Charles Blondin

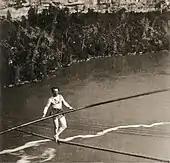
Charles Blondin crossing the Niagara River in 1859

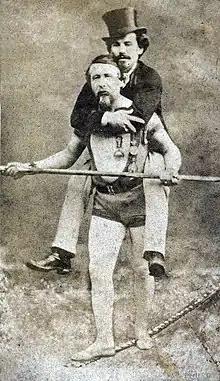
Charles Blondin carrying Colcord on a tightrope

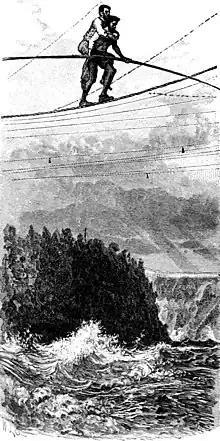
Engraving of Blondin crossing Niagara with his manager, Harry Colcord, on his back

Blondin went to the United States in 1855. He was encouraged by William Niblo to perform with the Ravel troupe in New York City and was subsequently part proprietor of a circus. He especially owed his celebrity and fortune to his idea to cross the Niagara Gorge (on the Canada–U.S. border) on a tightrope, long, in diameter and above the water, near the location of the current Rainbow Bridge. This he did on 30 June 1859, and a number of times thereafter, often with different theatrical variations: blindfolded, in a sack, trundling a wheelbarrow, on stilts, carrying his manager Harry Colcord on his back, sitting down midway while he cooked and ate an omelette, or standing on a chair with only one of its legs balanced on the rope.